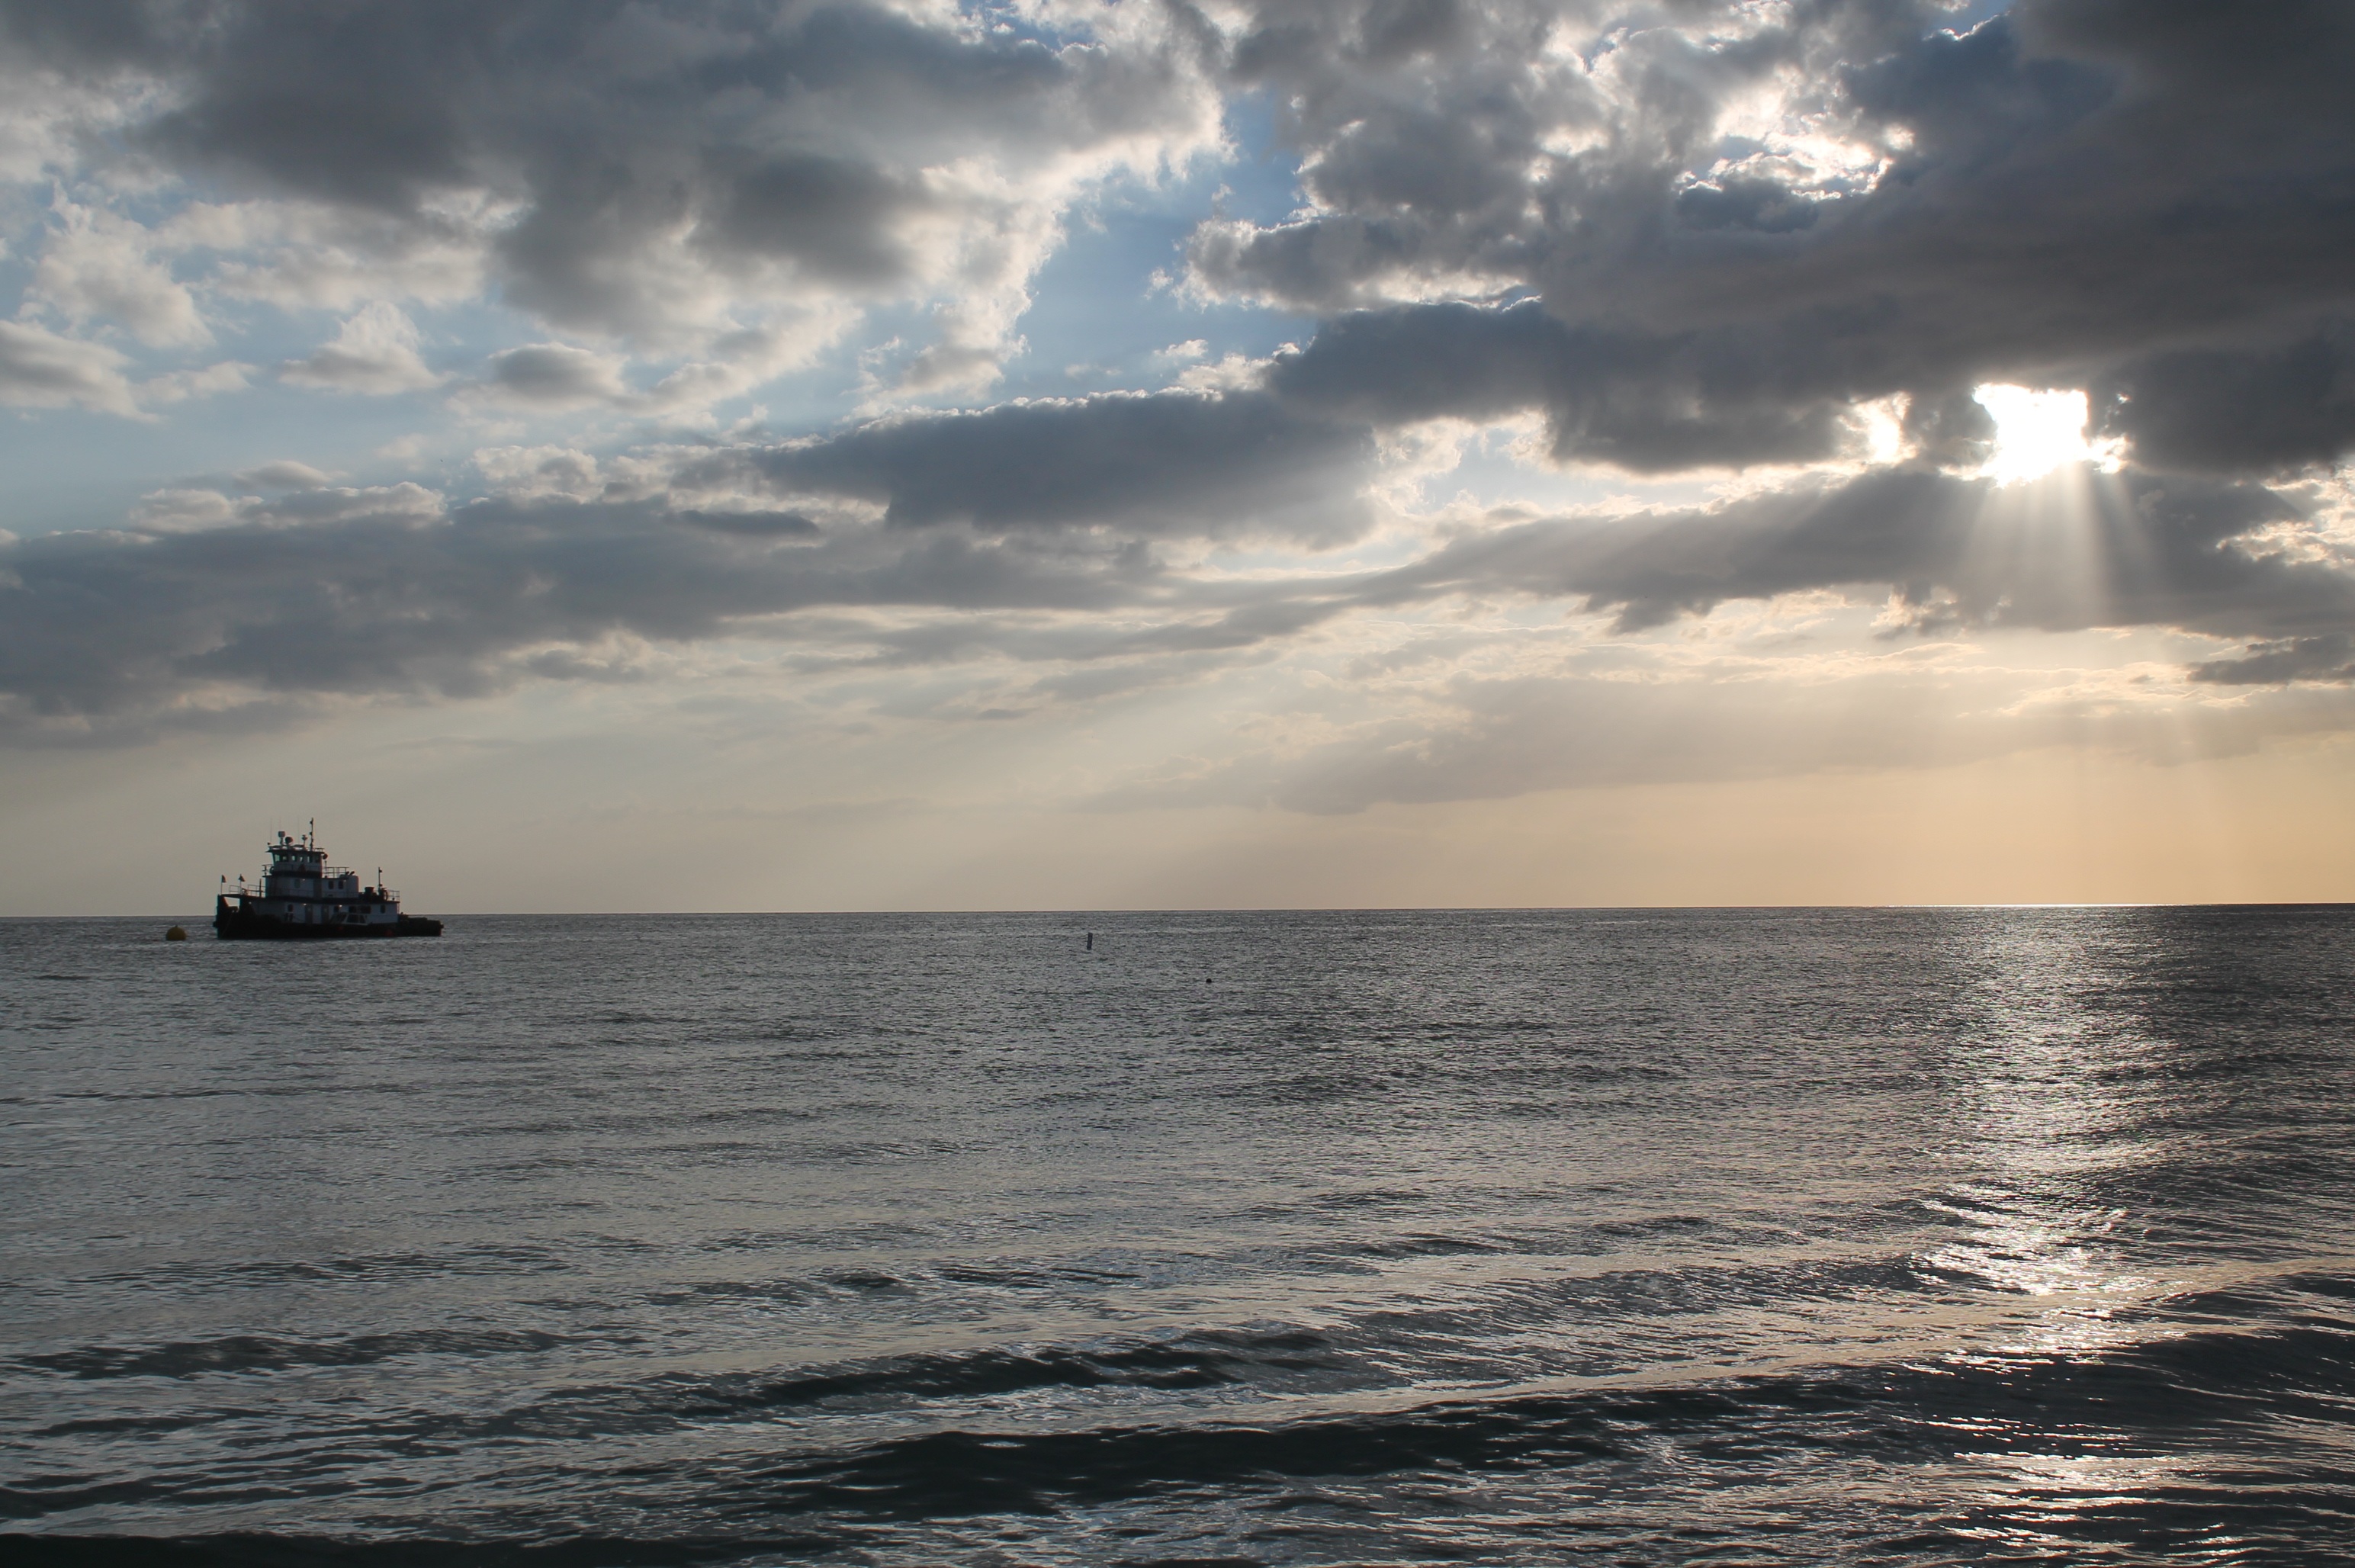
beach, sea, coast, ocean, horizon, cloud, sky, sunrise, sunset, sunlight, shore, wave, dawn, dusk, vehicle, bay, body of water, clouds, beach sunset, wind wave